Hugh Molson, Baron Molson

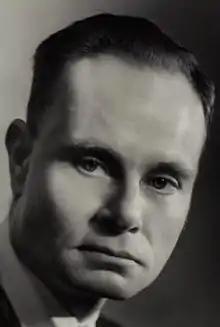

Arthur Hugh Elsdale Molson, Baron Molson, PC (29 June 1903 – 13 October 1991) was a British Conservative politician and member of the Molson family of Montreal.